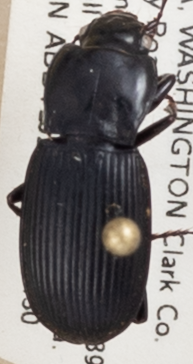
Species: Pterostichus herculaneus
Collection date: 2019-04-30
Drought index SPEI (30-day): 0.47
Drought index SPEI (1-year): -2.09
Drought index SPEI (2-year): -2.09